IC 5332

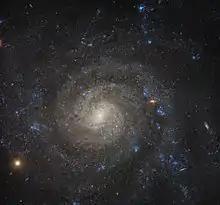
IC 5332 imaged by the Hubble Space Telescope

IC 5332, also known as PGC 71775, is an intermediate spiral galaxy about 30 million light-years away in the constellation Sculptor. It was discovered by American astronomer Lewis Swift on 19 November 1897. IC 5332 is too faint to be visible to the naked eye, with an apparent magnitude of 10.72. Viewed from earth, it is nearly face on. It has a very small central bulge and open spiral arms accounting for its SABc classification. The galaxy lies in the direction of the galactic south pole.